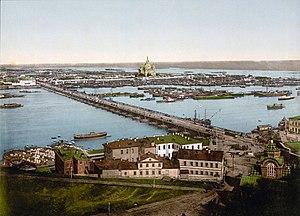
Le gouvernement de Nijni Novgorod est une division administrative de l’Empire russe, puis de la R.S.F.S.R., située en Russie centrale avec pour capitale la ville de Nijni Novgorod. Créé en 1714, le gouvernement exista jusqu’en 1929.